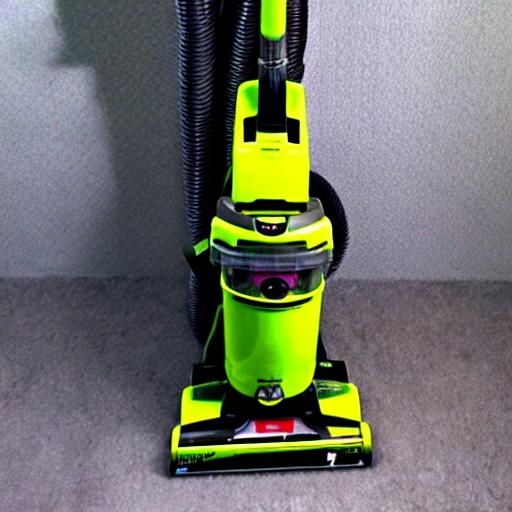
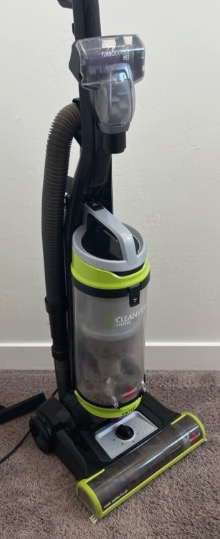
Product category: items_vacuum
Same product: no